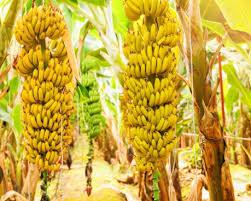
Ndizi zimeivaa sana. Ndizi mbili zilizo karibu na picha hili zinaonekana zimeiva vizuri. Kando yake kidogo mbele kuna ndizi mbichi. Tena kwa kando ya hizi ndizi ni ndizi mingi sana. Inaonekana hapa ni shamba la ndizi.